Gloria (heating system)

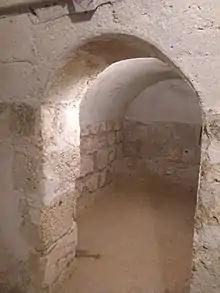
Interior of the gloria of Monasterio de Piedra, Spain

Gloria (meaning "glory" in Spanish) is a central heating system used in Castile, beginning in the Middle Ages. It is a direct descendant of the Roman hypocaust, and its feature of regulating the rate of combustion allows people to use smaller, cheaper materials for fuel, such as leaves, hay, or twigs, instead of wood.